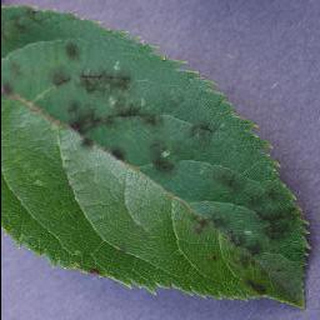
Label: apple_apple_scab